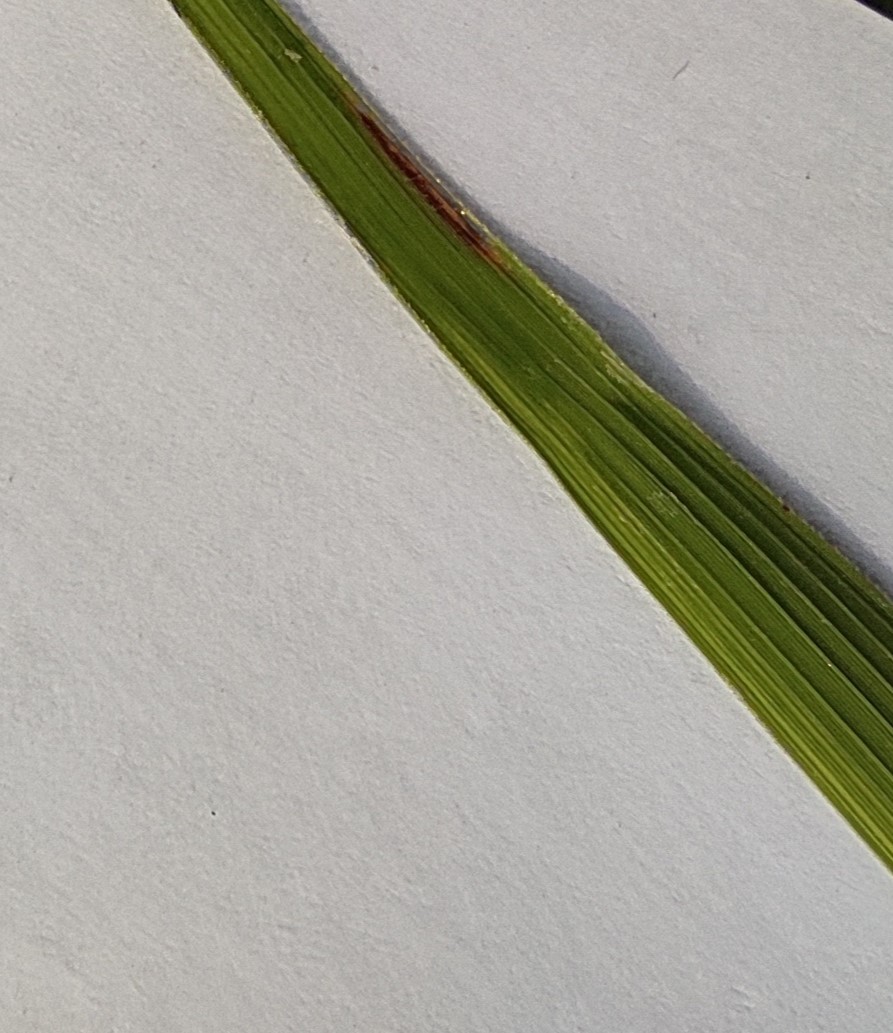
Label: Rice Blast